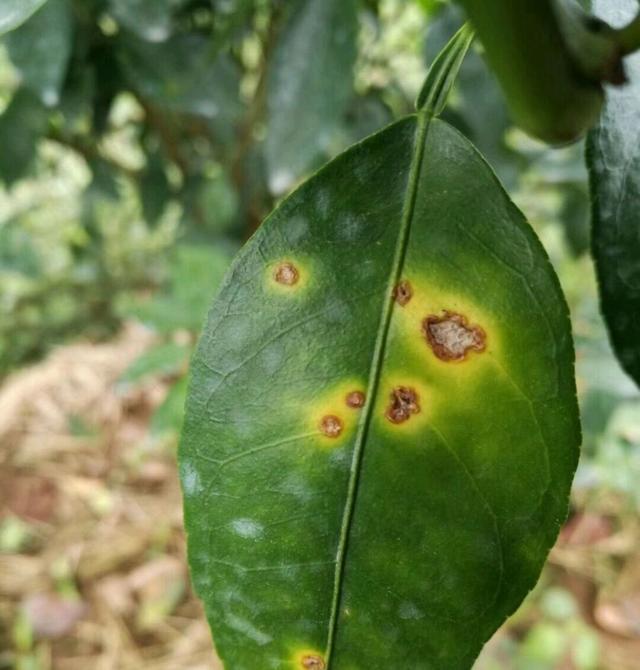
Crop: unknown
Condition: citrus_citrus_canker